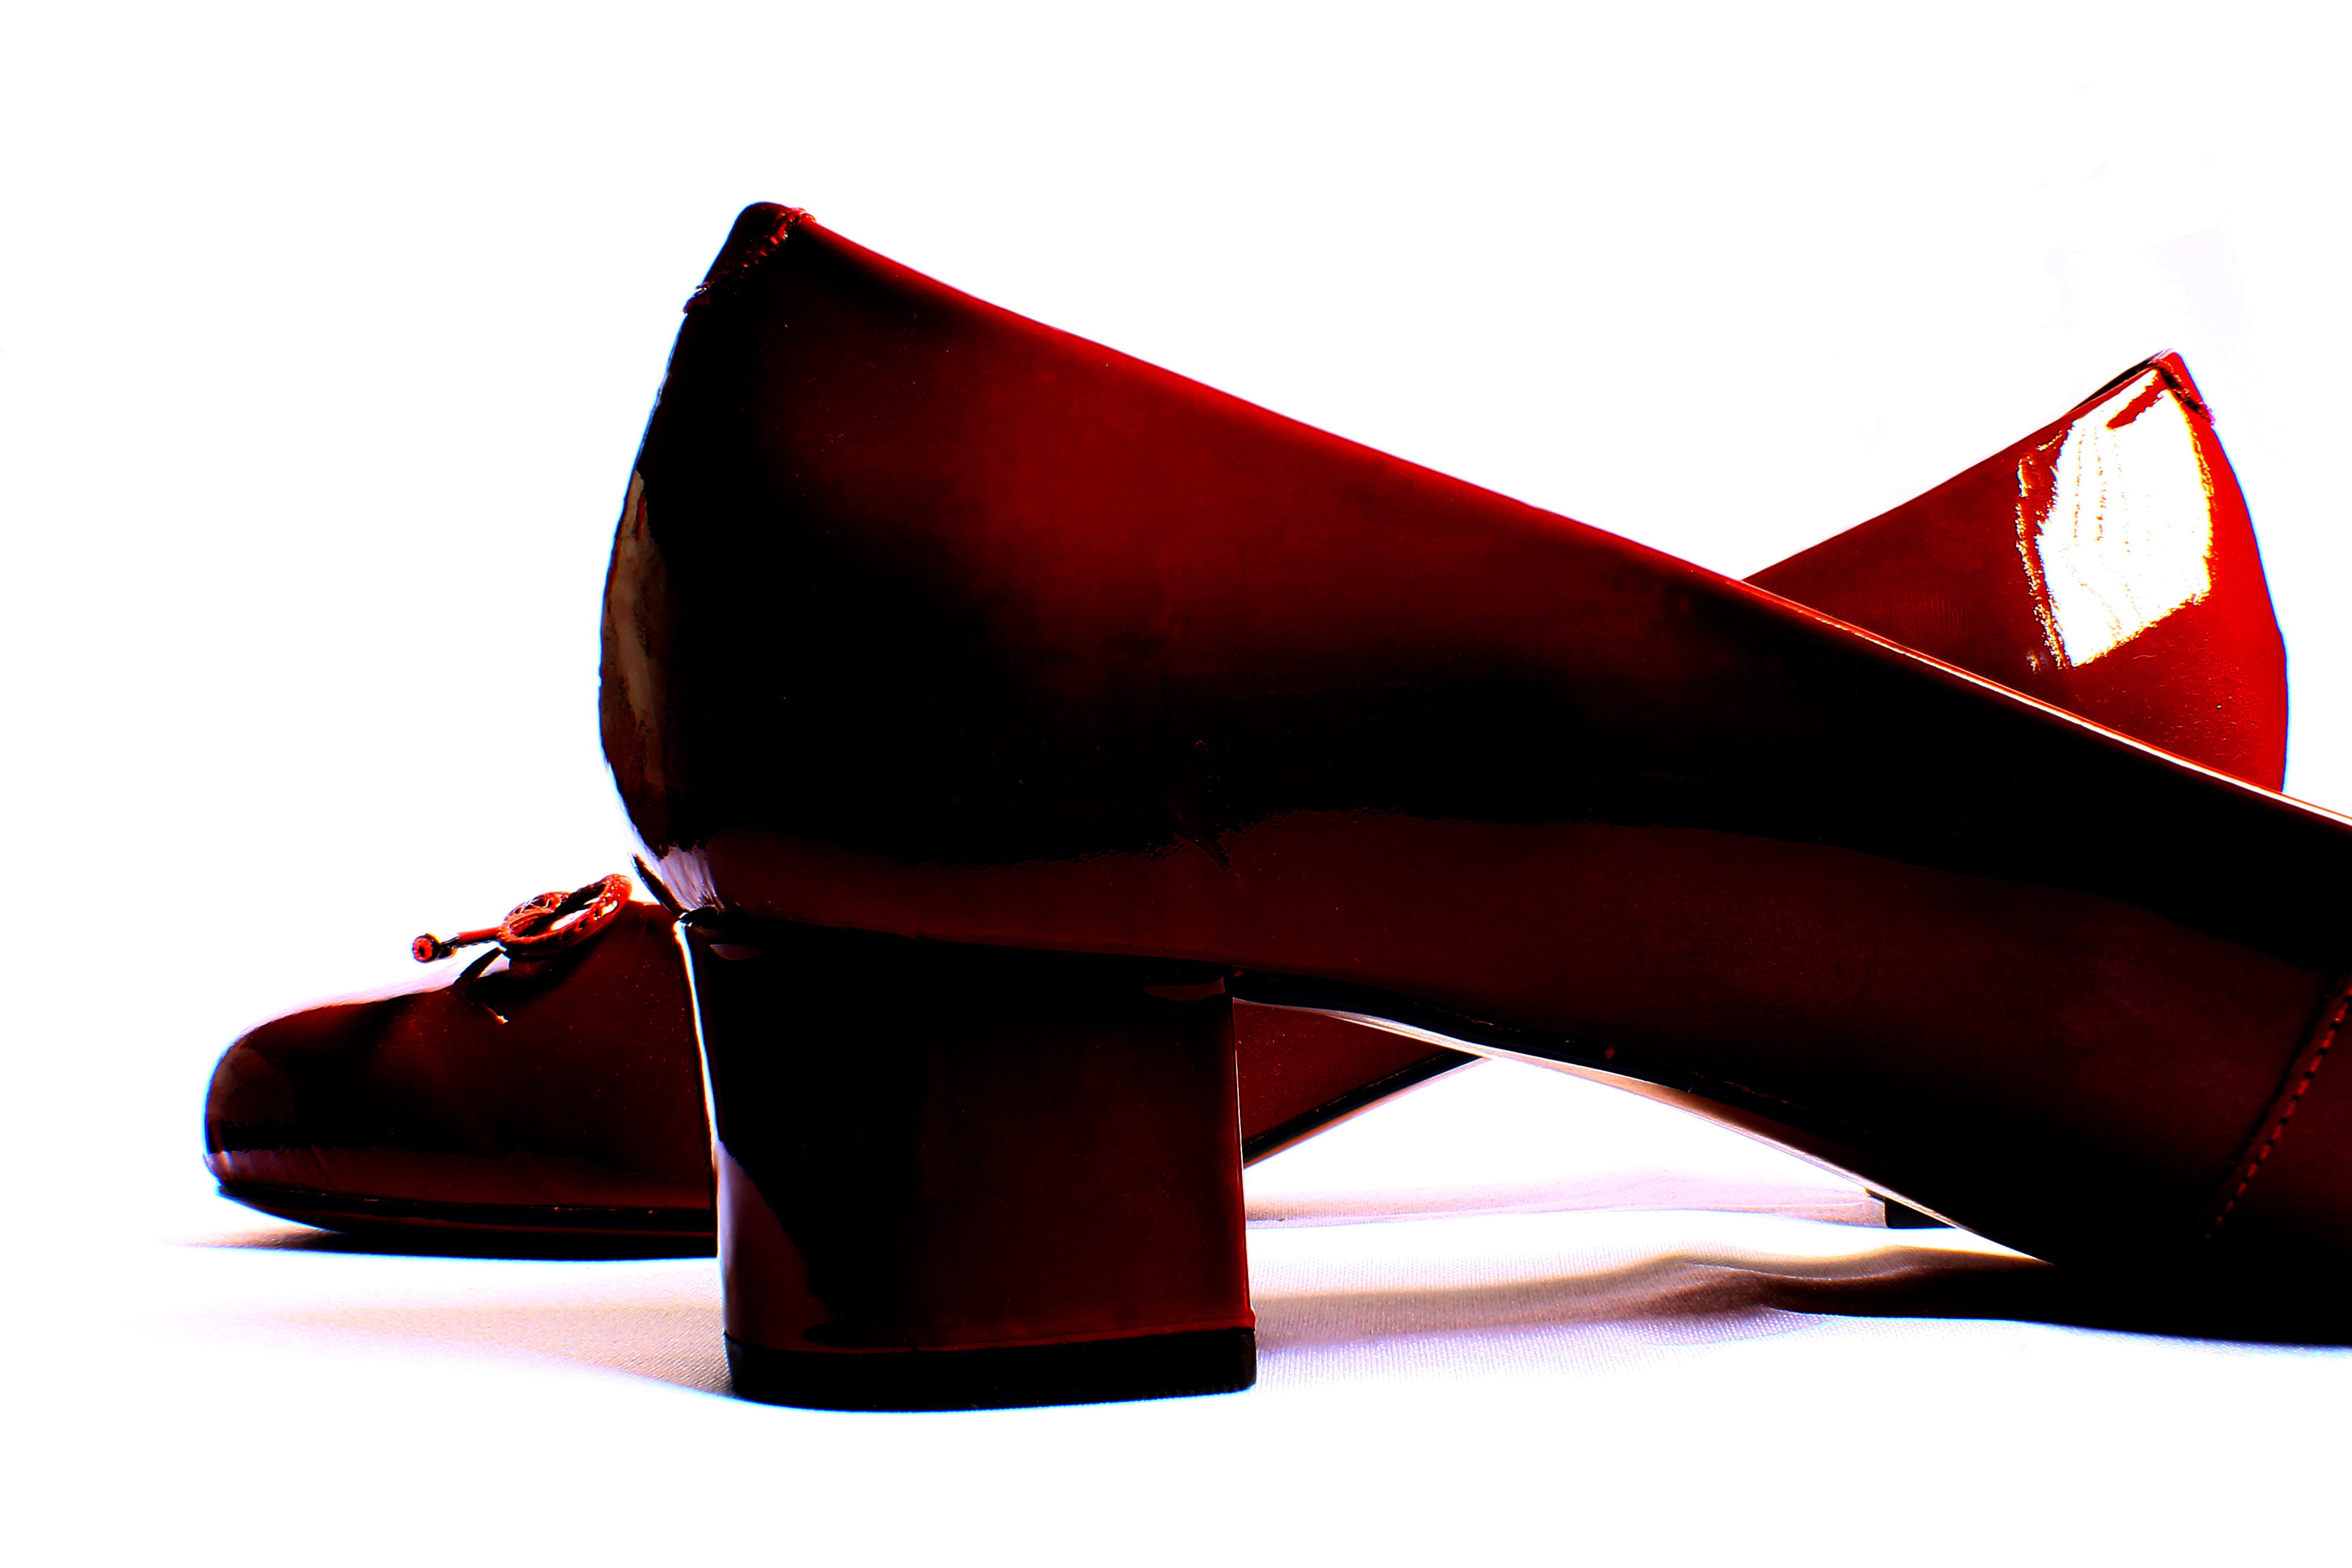
shoe, leather, female, leg, red, brand, human body, footwear, magenta, maroon, pumps, sets, high heeled footwear, outdoor shoe